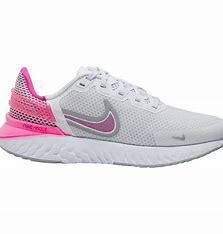
Brand: Nike
Model: Legend React